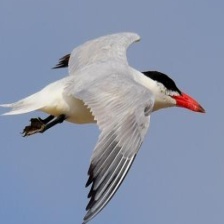
Species: CASPIAN TERN
Scientific name: HYDROPROGNE CASPIA